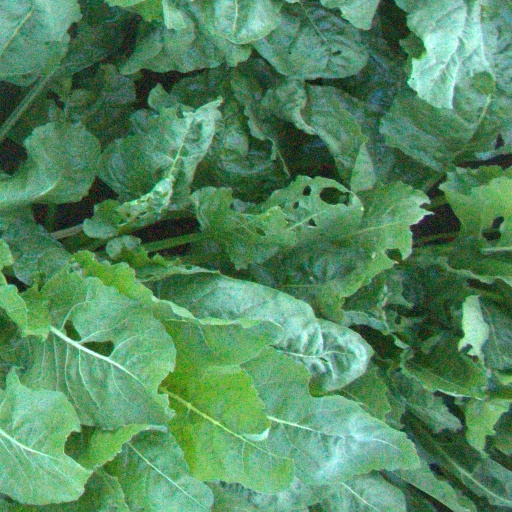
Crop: sugar beet